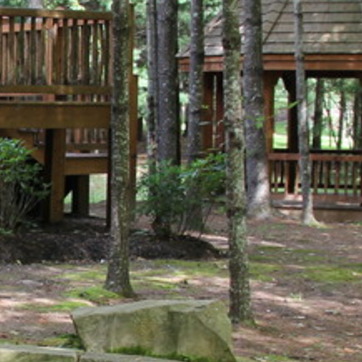
Material: foliage